Bayswater, Western Australia

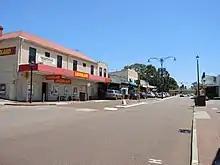
Bayswater town centre, 2020

The opening of the Midland Railway Workshops down the railway line in 1904 fuelled much growth, with workers migrating from the eastern states and overseas, particularly Britain. By 1908, many residents of Bayswater were from Victoria. Of thirty-three births in 1908, nineteen fathers and eighteen mothers were from Victoria. Most of the structures built after 1904 were made of bricks and weatherboard, and those made of corrugated metal were no longer makeshift buildings. These buildings were designed to be more permanent, and many still stand today. "The West Australian" noted in March 1909 that "the days of the 'humpy' (temporary shelter) have passed away" and "very few houses in the town are now without a metalled road to connect them with the railway station".